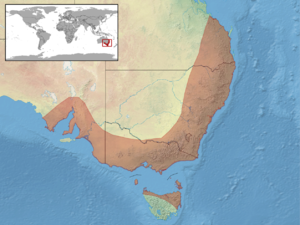
Liopholis whitii est une espèce de sauriens de la famille des Scincidae.